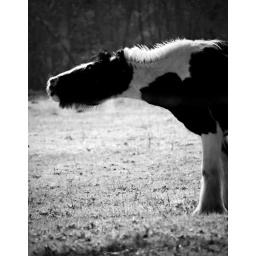
a horse relaxes in a field near where the dogs are walked